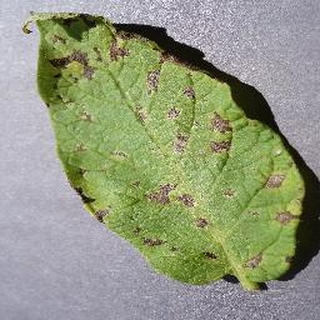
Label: potato_early_blight